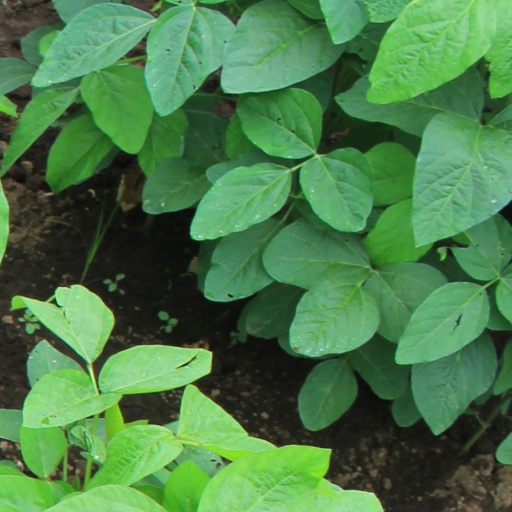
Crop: soybean